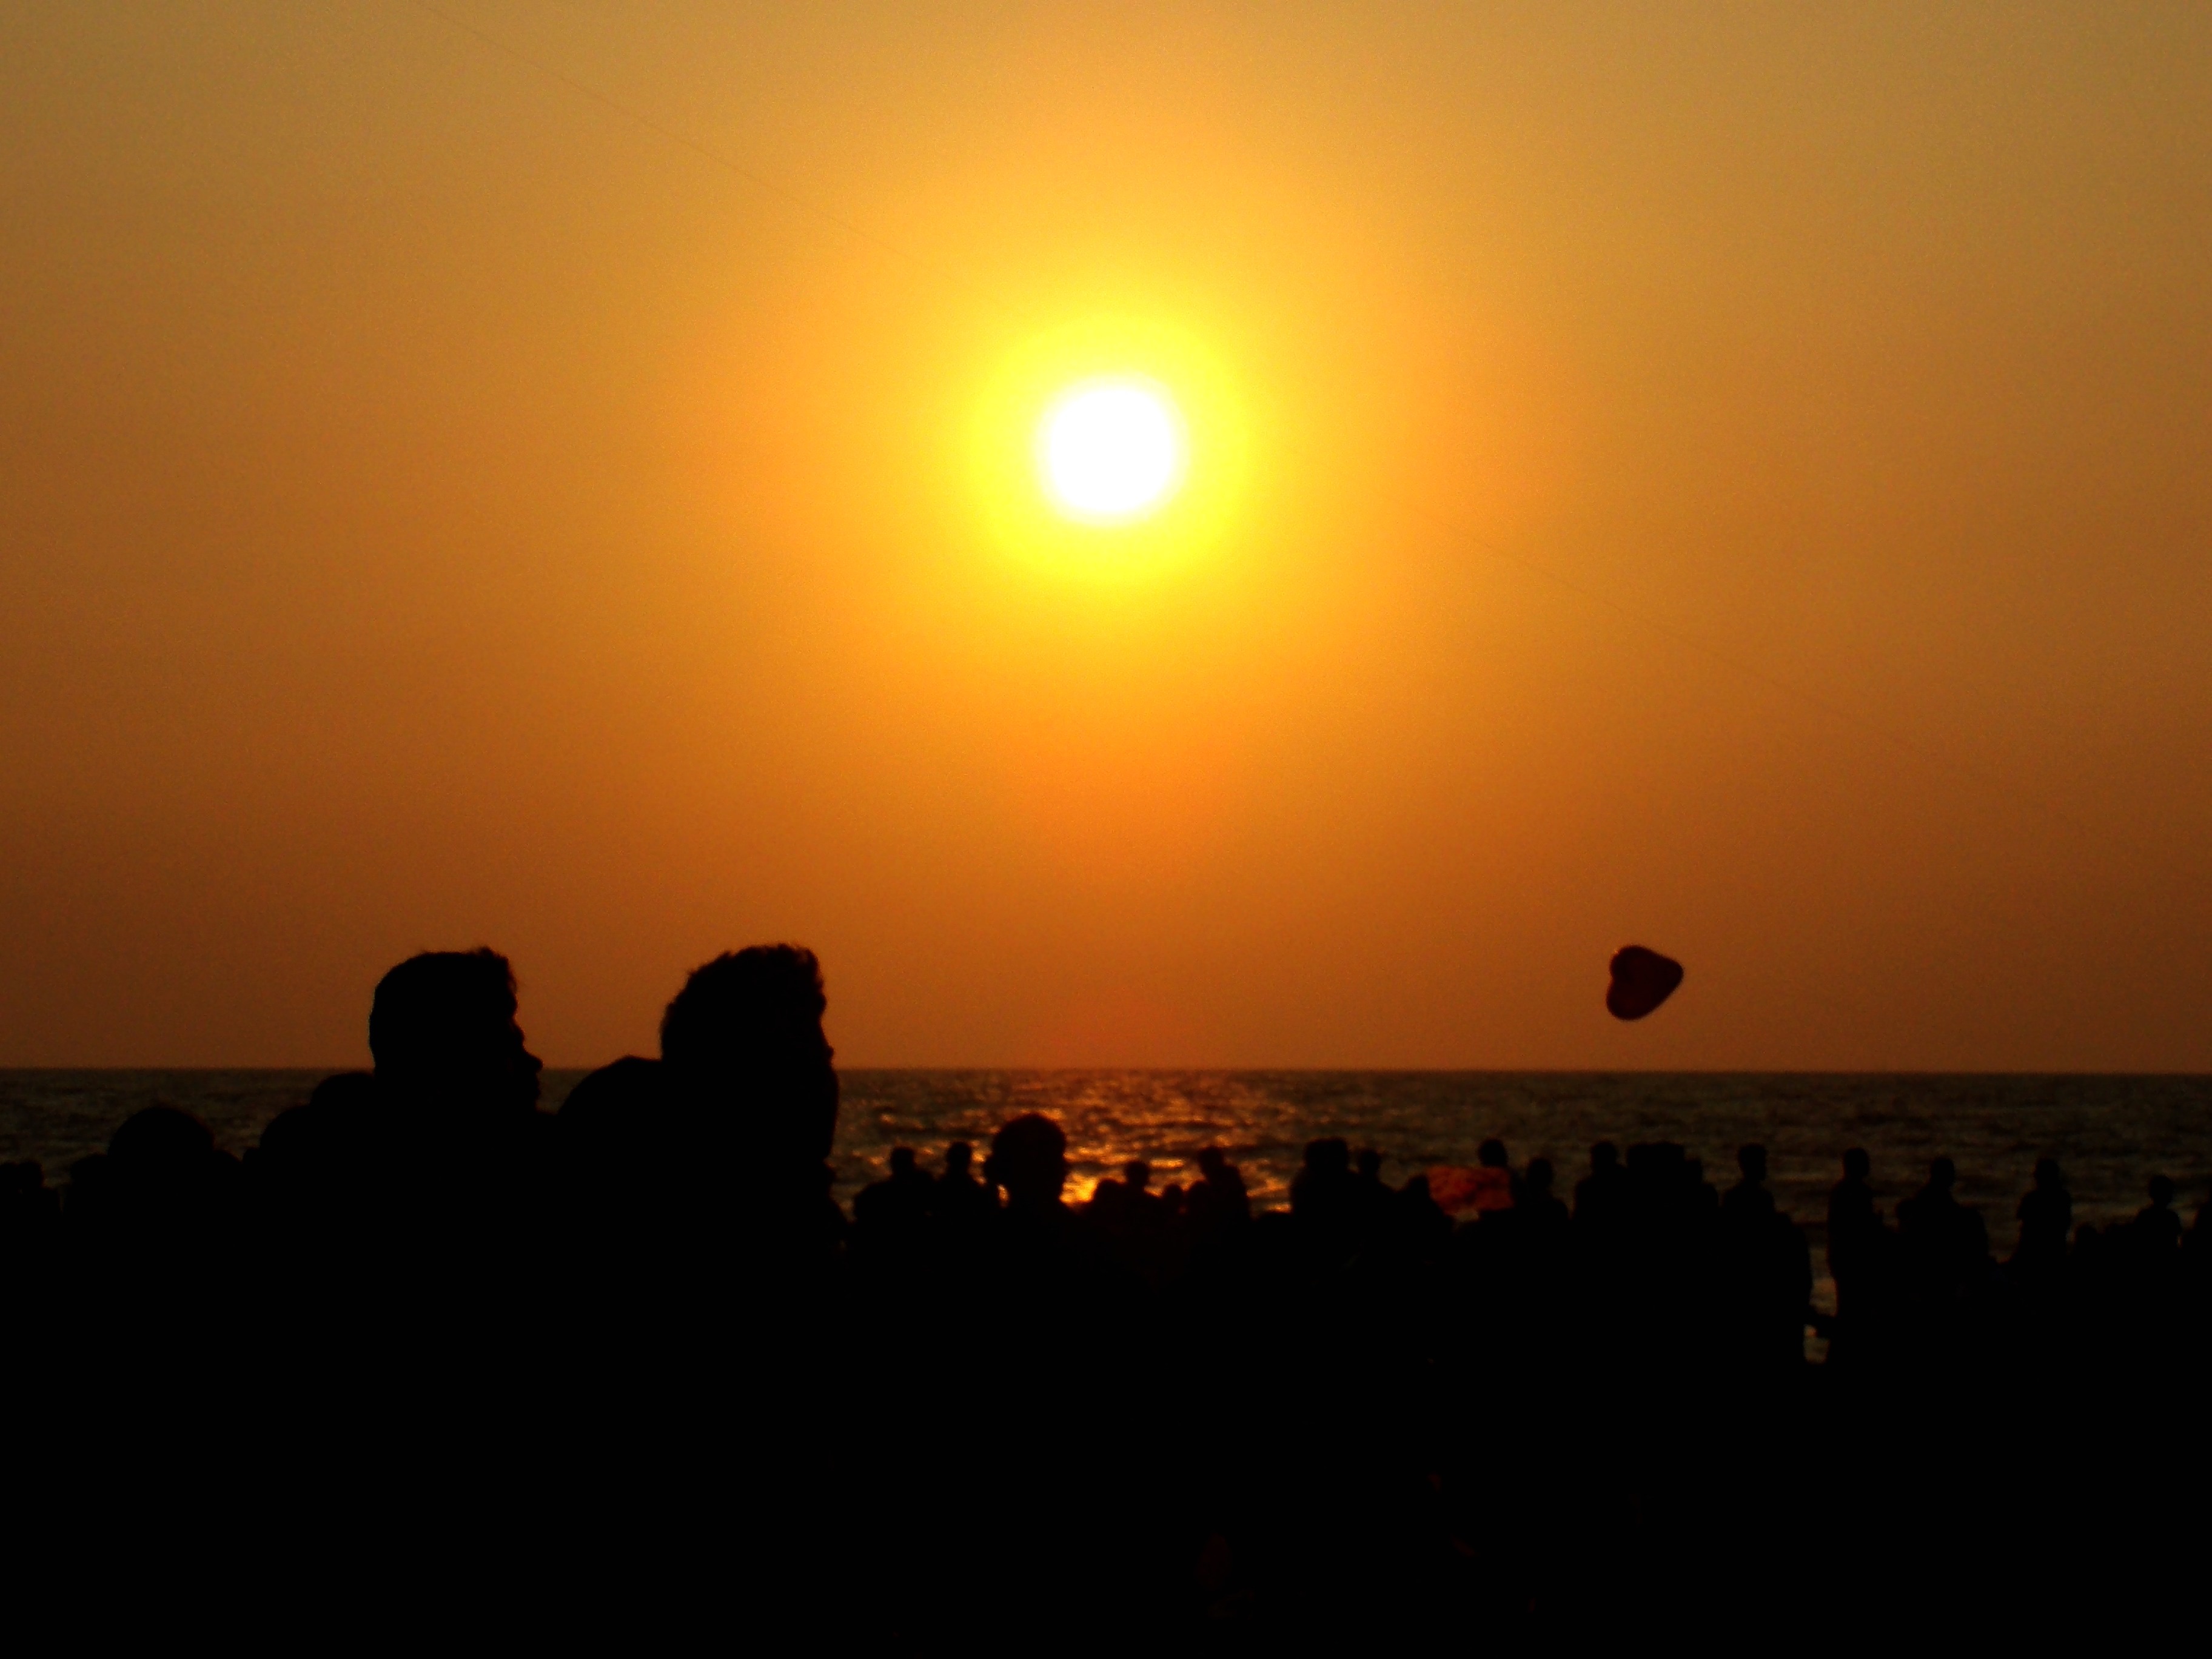
sea, horizon, sun, sunrise, sunset, sunlight, morning, dawn, atmosphere, dusk, evening, afterglow, red sky at morning